Akebia trifoliata

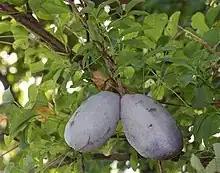
The smaller oblong fruit of "A. trifoliata"

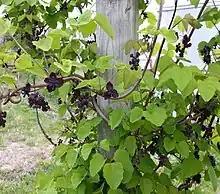
"Akebia trifoliata" foliage with its iconic chocolate-colored flowers

The plant is grown for its ornamental appeal but also for the edible oblong purplish fruits. The fruit itself has a mild flavor reminiscent of coconut or tapioca and is considered quite sweet. It has a mild melon flavor when eaten ripe